Val Chapman

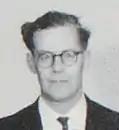
Chapman in 1962

Valentine Jackson Chapman (14 February 1910 – 5 December 1980) was a New Zealand botanist, university professor, and conservationist.